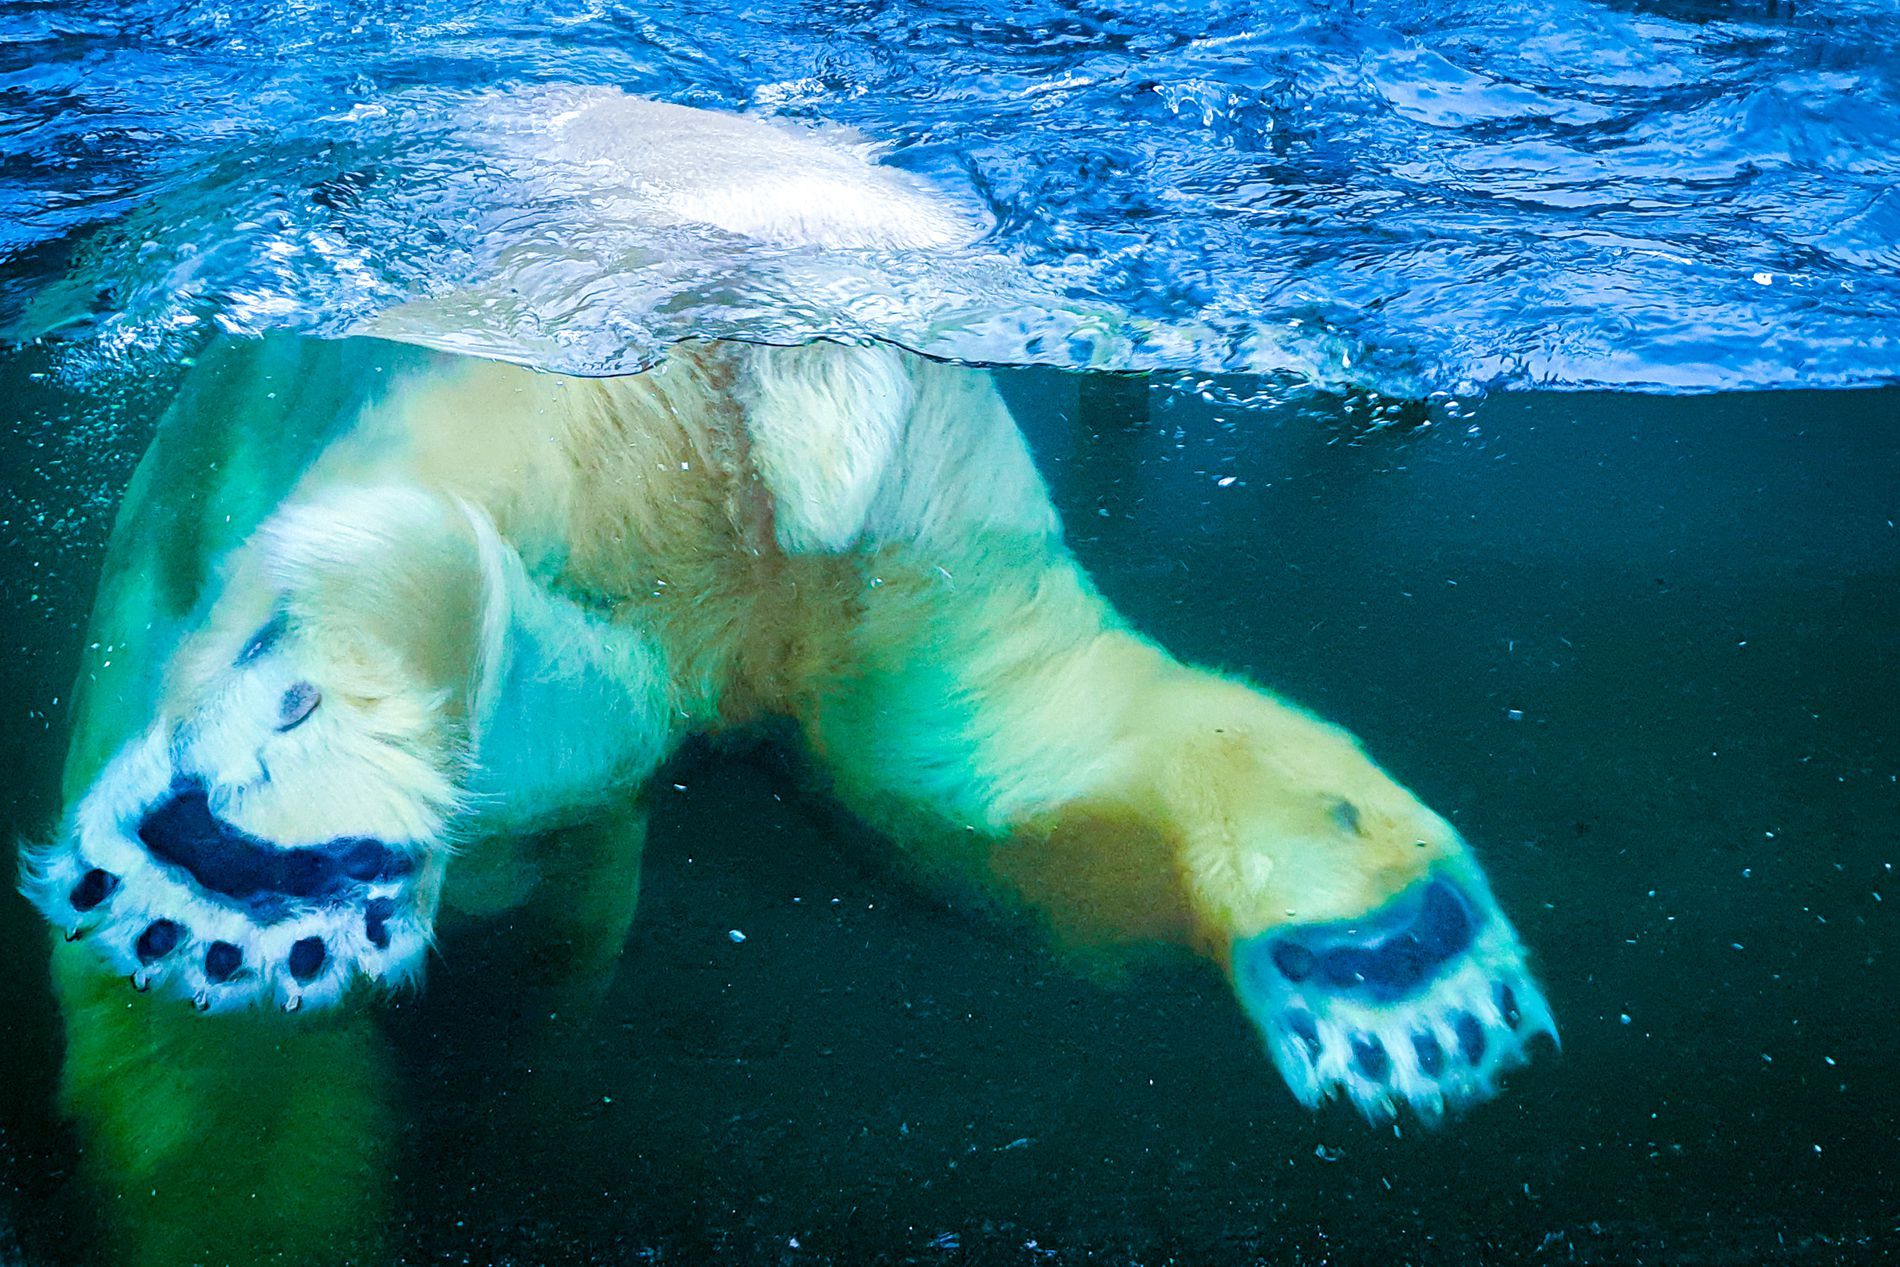
Swimming Polar Bear
A polar bear swimming underwater. The pear's large paws and part of its body are submerged underwater. The waterline is visible separating the underwater portion from the surface. The bear's pale fur contrasts with the deep blue water, and details of its paw pads and claws are visible.
Medium shot captured from underwater. The scene focuses on the bear's body and its large paws with waterline creating a natural divide between the underwater and above. The scene highlights the movement and unique perspective below the surface.
Labels: Animal, Bear, Mammal, Wildlife, Polar Bear, Outdoors, Nature, Water, Underwater, Leisure Activities, Person, Sport, Swimming, Water Sports, water surface
Camera: samsung SM-G975F
Aperture: F2.4
Exposure: 1/100 sec
ISO: 125
Focal length: 4.3 mm